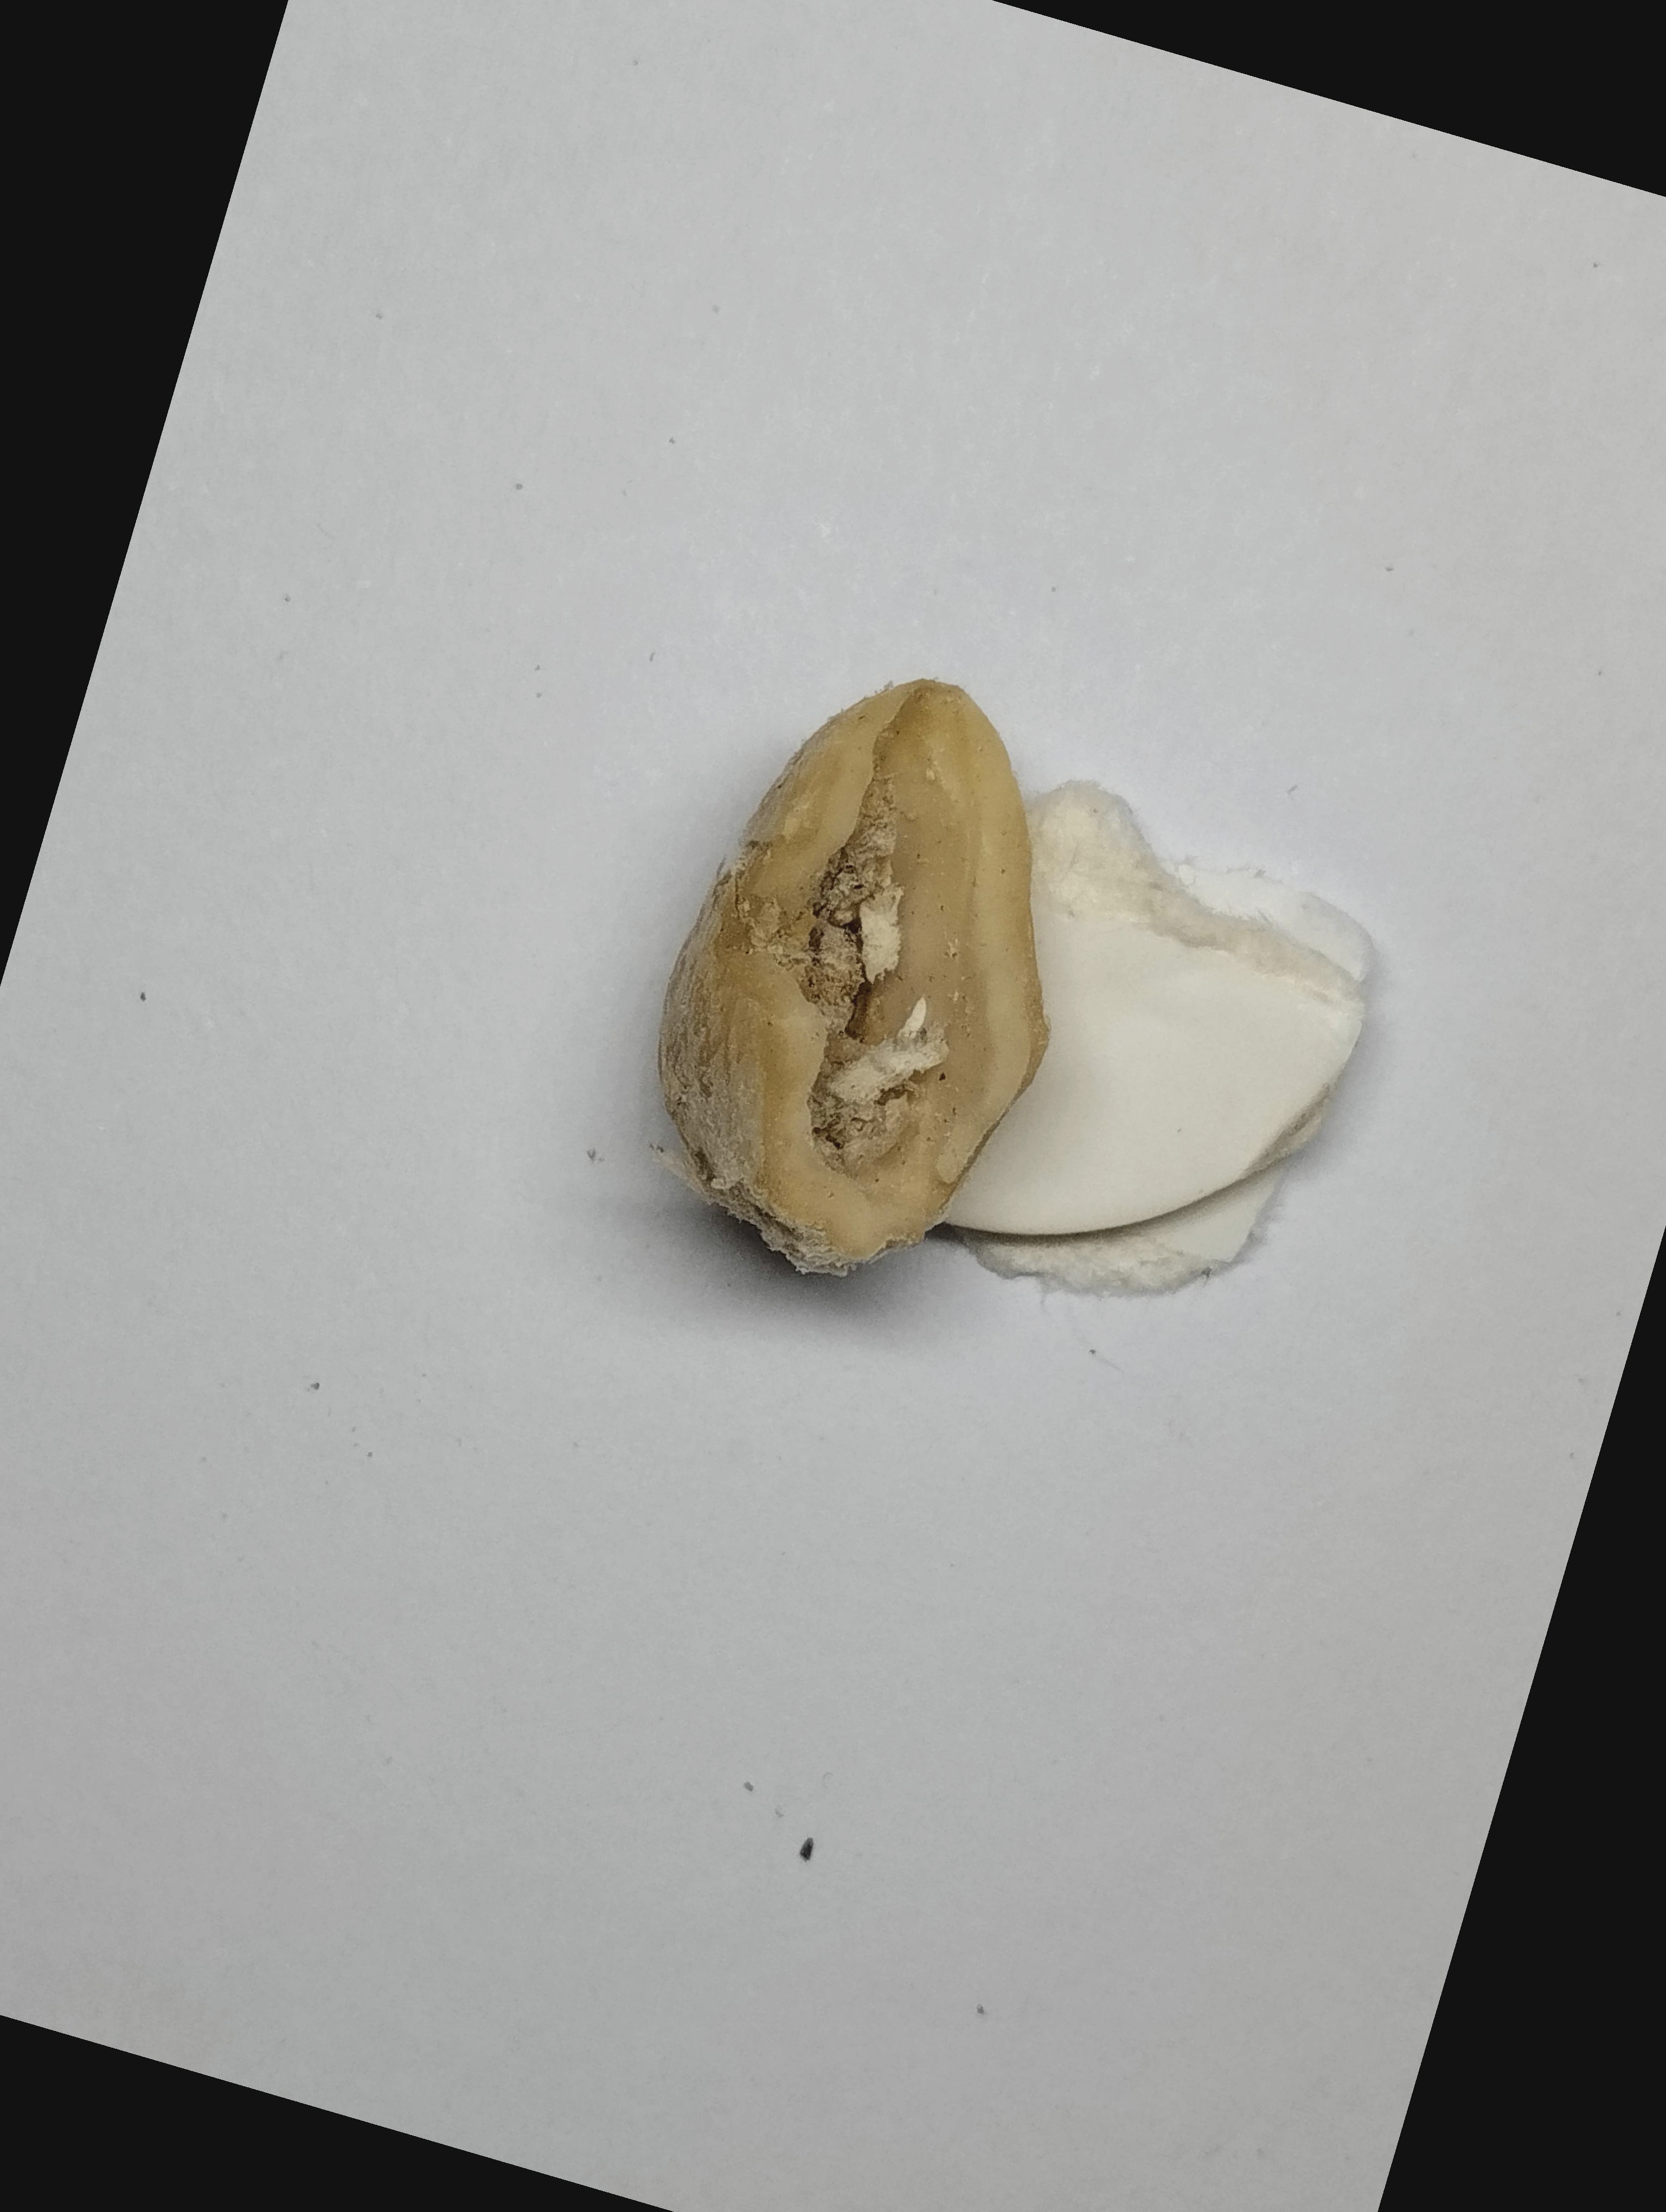
Label: rusak (damaged seed)